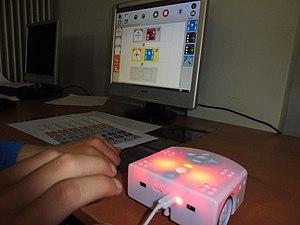
Le robot Thymio au collège calandreta de Montpellierː Voir son propre programme s'exécuter sur le robot
La robotique est l'ensemble des techniques permettant la conception et la réalisation de machines automatiques ou de robots.